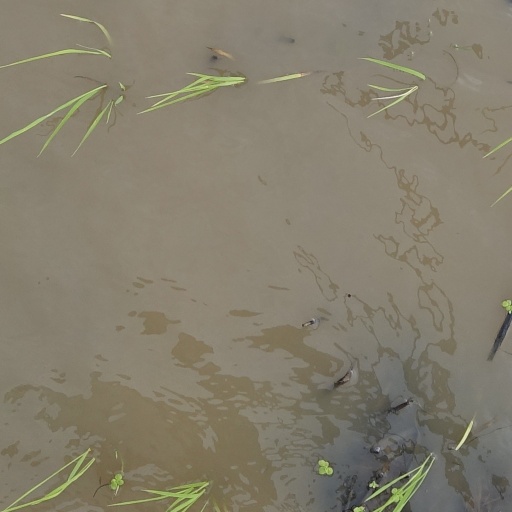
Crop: rice